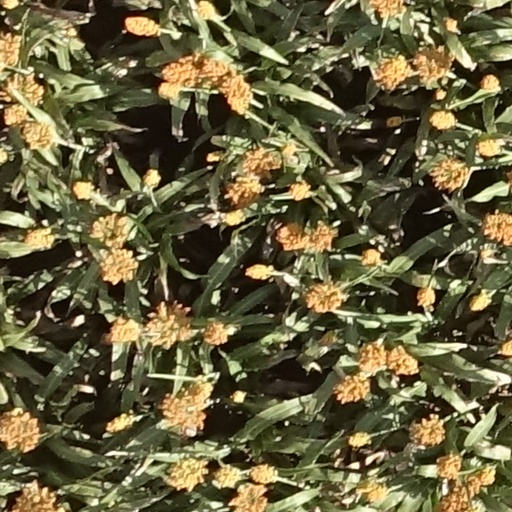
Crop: sorghum